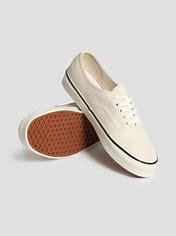
Brand: Vans
Model: UA Authentic 44 DX